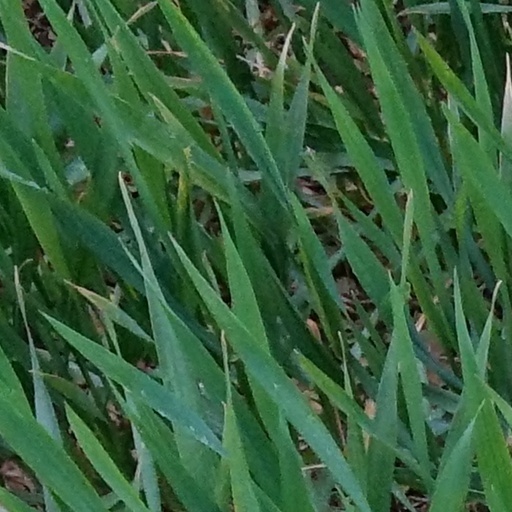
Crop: wheat